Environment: real
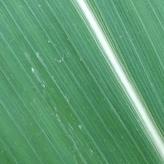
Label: healthy